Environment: real
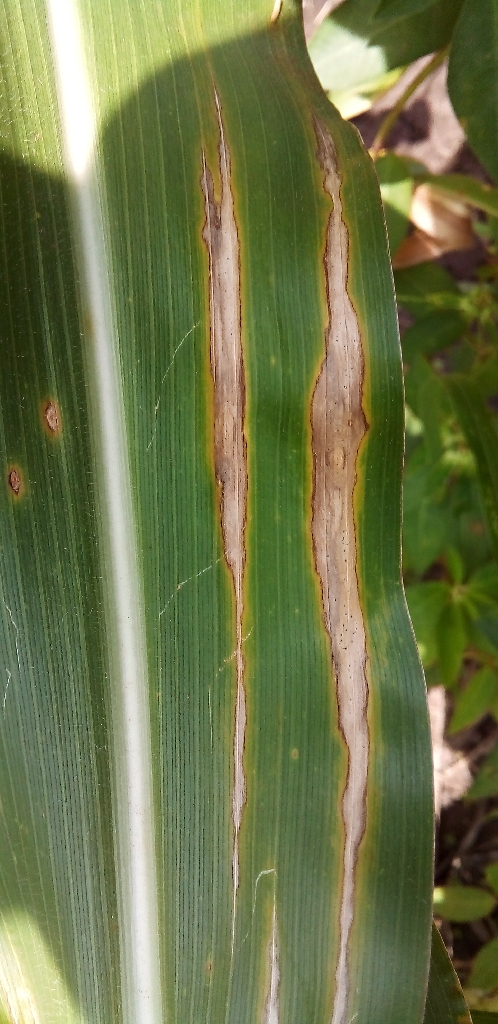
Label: northern_corn_leaf_blight